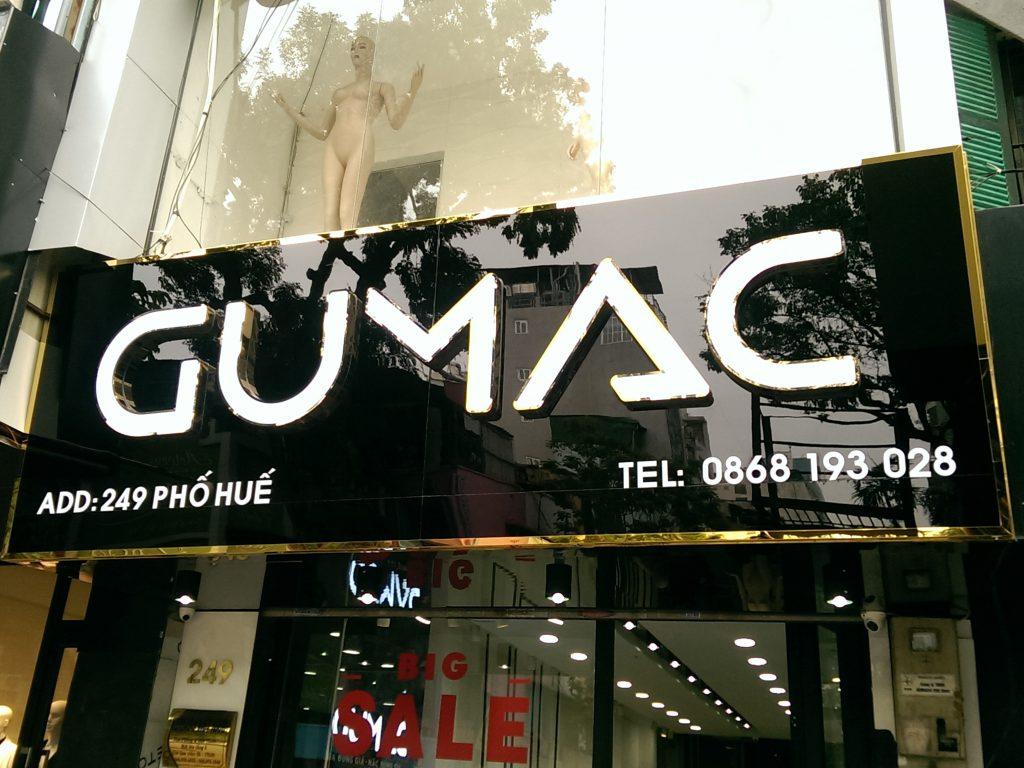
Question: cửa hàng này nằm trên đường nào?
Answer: cửa hàng này nằm trên đường phố huế